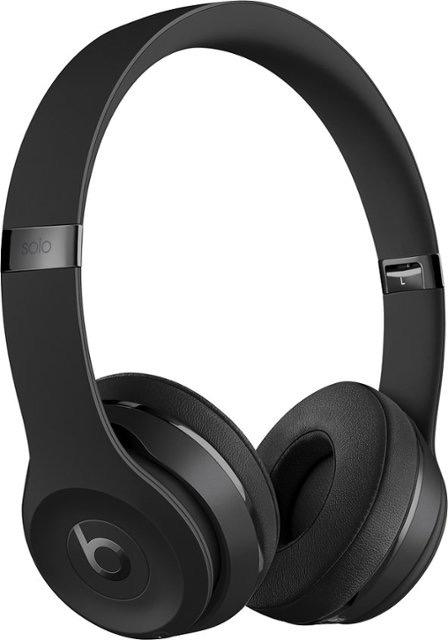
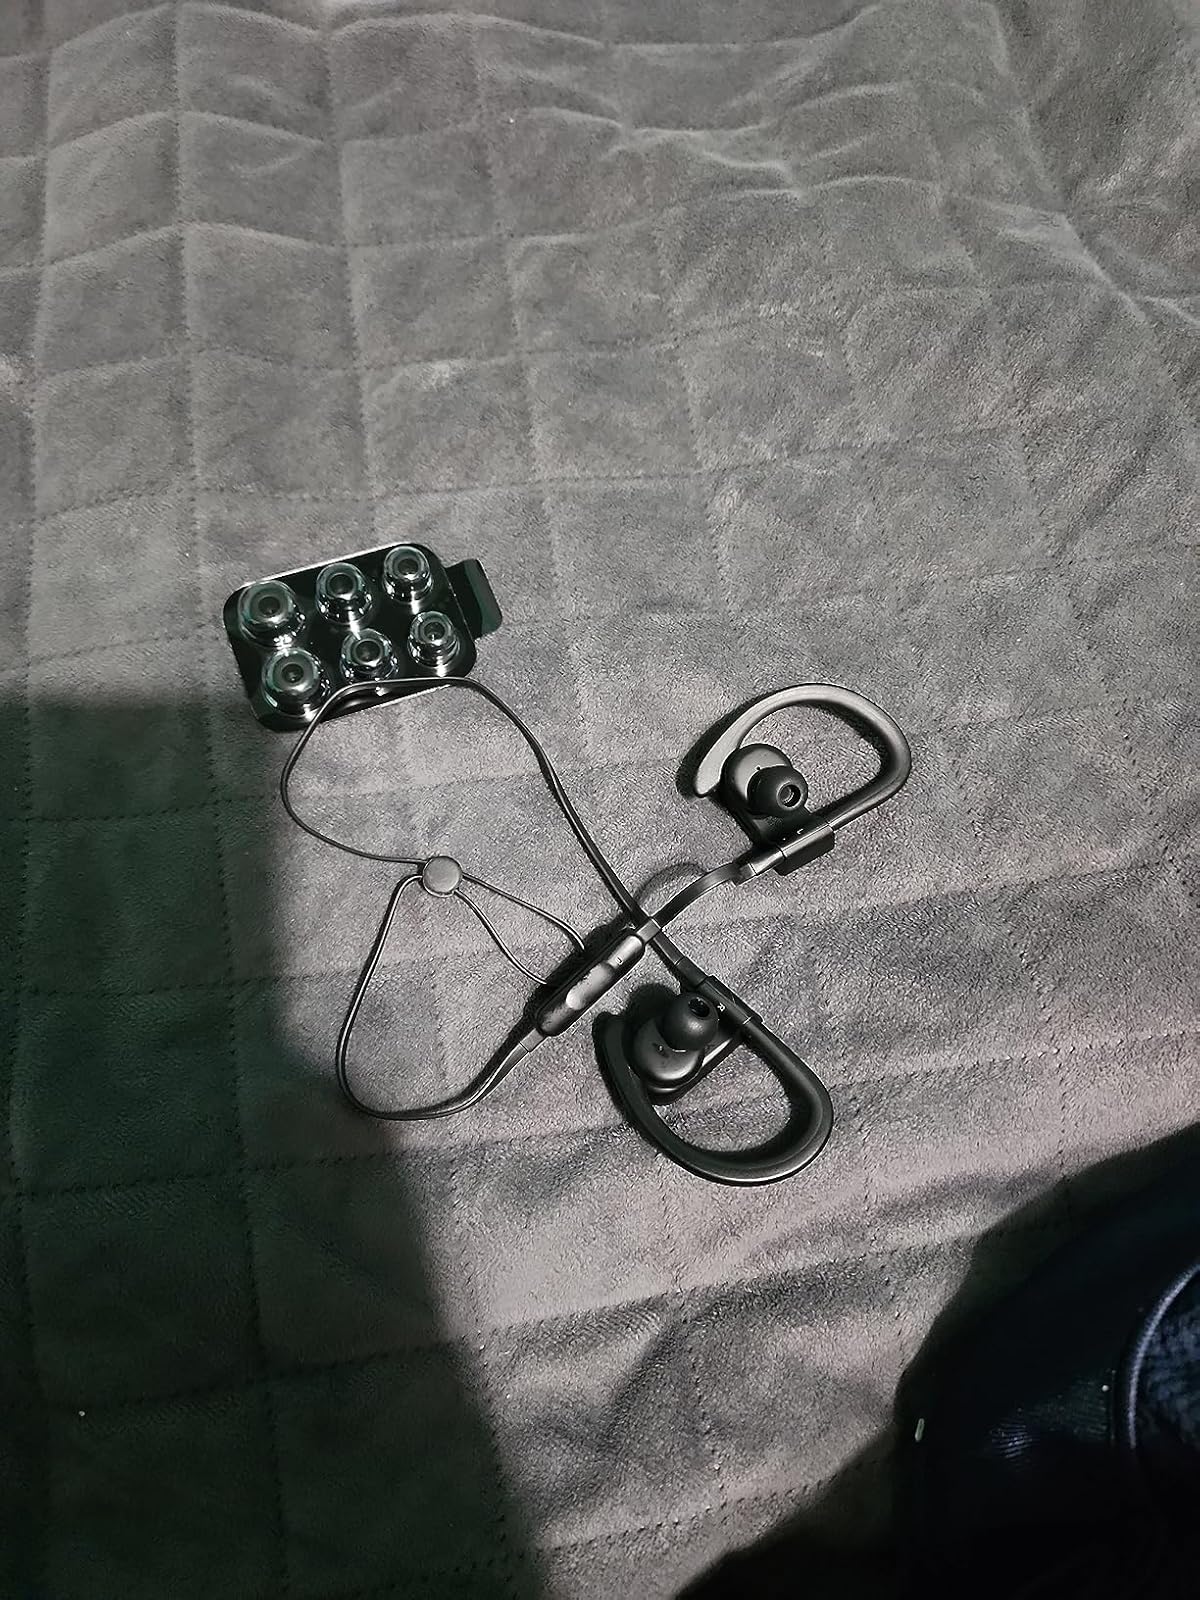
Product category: headphones
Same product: no